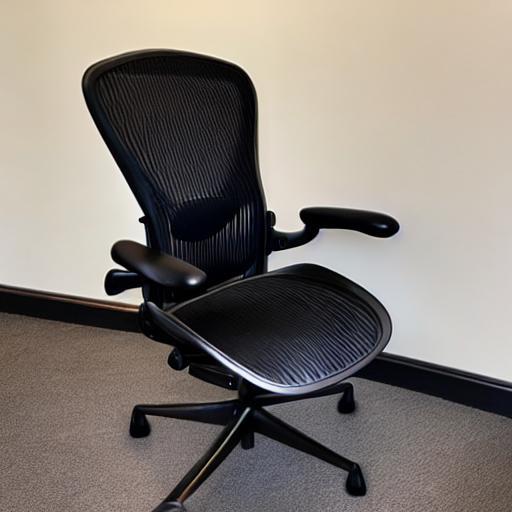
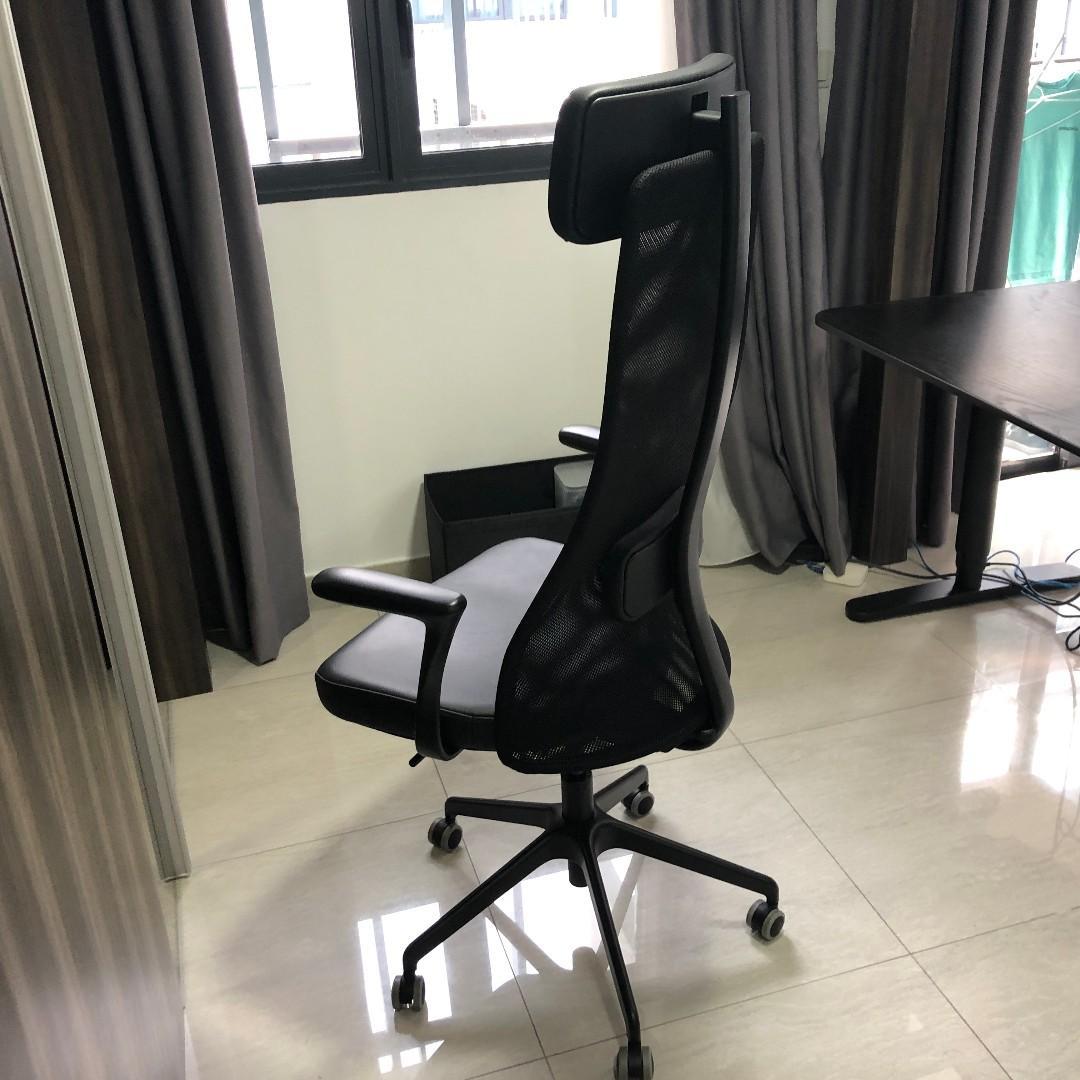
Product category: items_chair
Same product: no